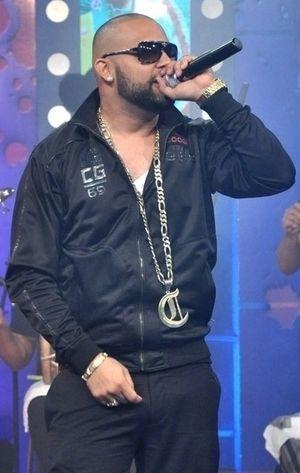
Edward E. Bello Pou, plus connu sous le nom El Cata, est un chanteur et auteur-compositeur dominicain né et ayant grandi à Barahona. Il débute sa carrières en 1999, mais c'est en 2009 que son premier album officiel lui apporte une notoriété avec notamment le titre Loca Con Su Tiguere, qui sera repris en 2010 par Shakira.